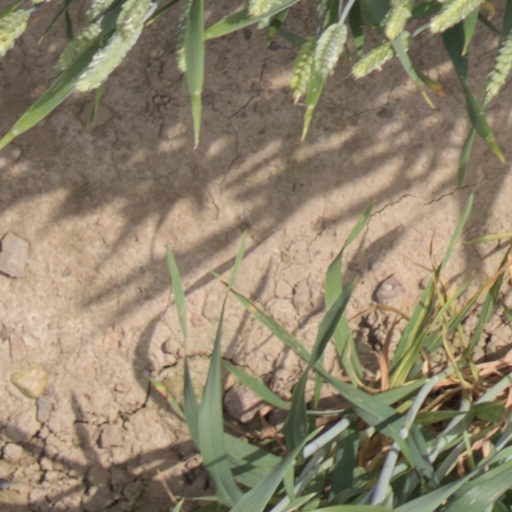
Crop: wheat